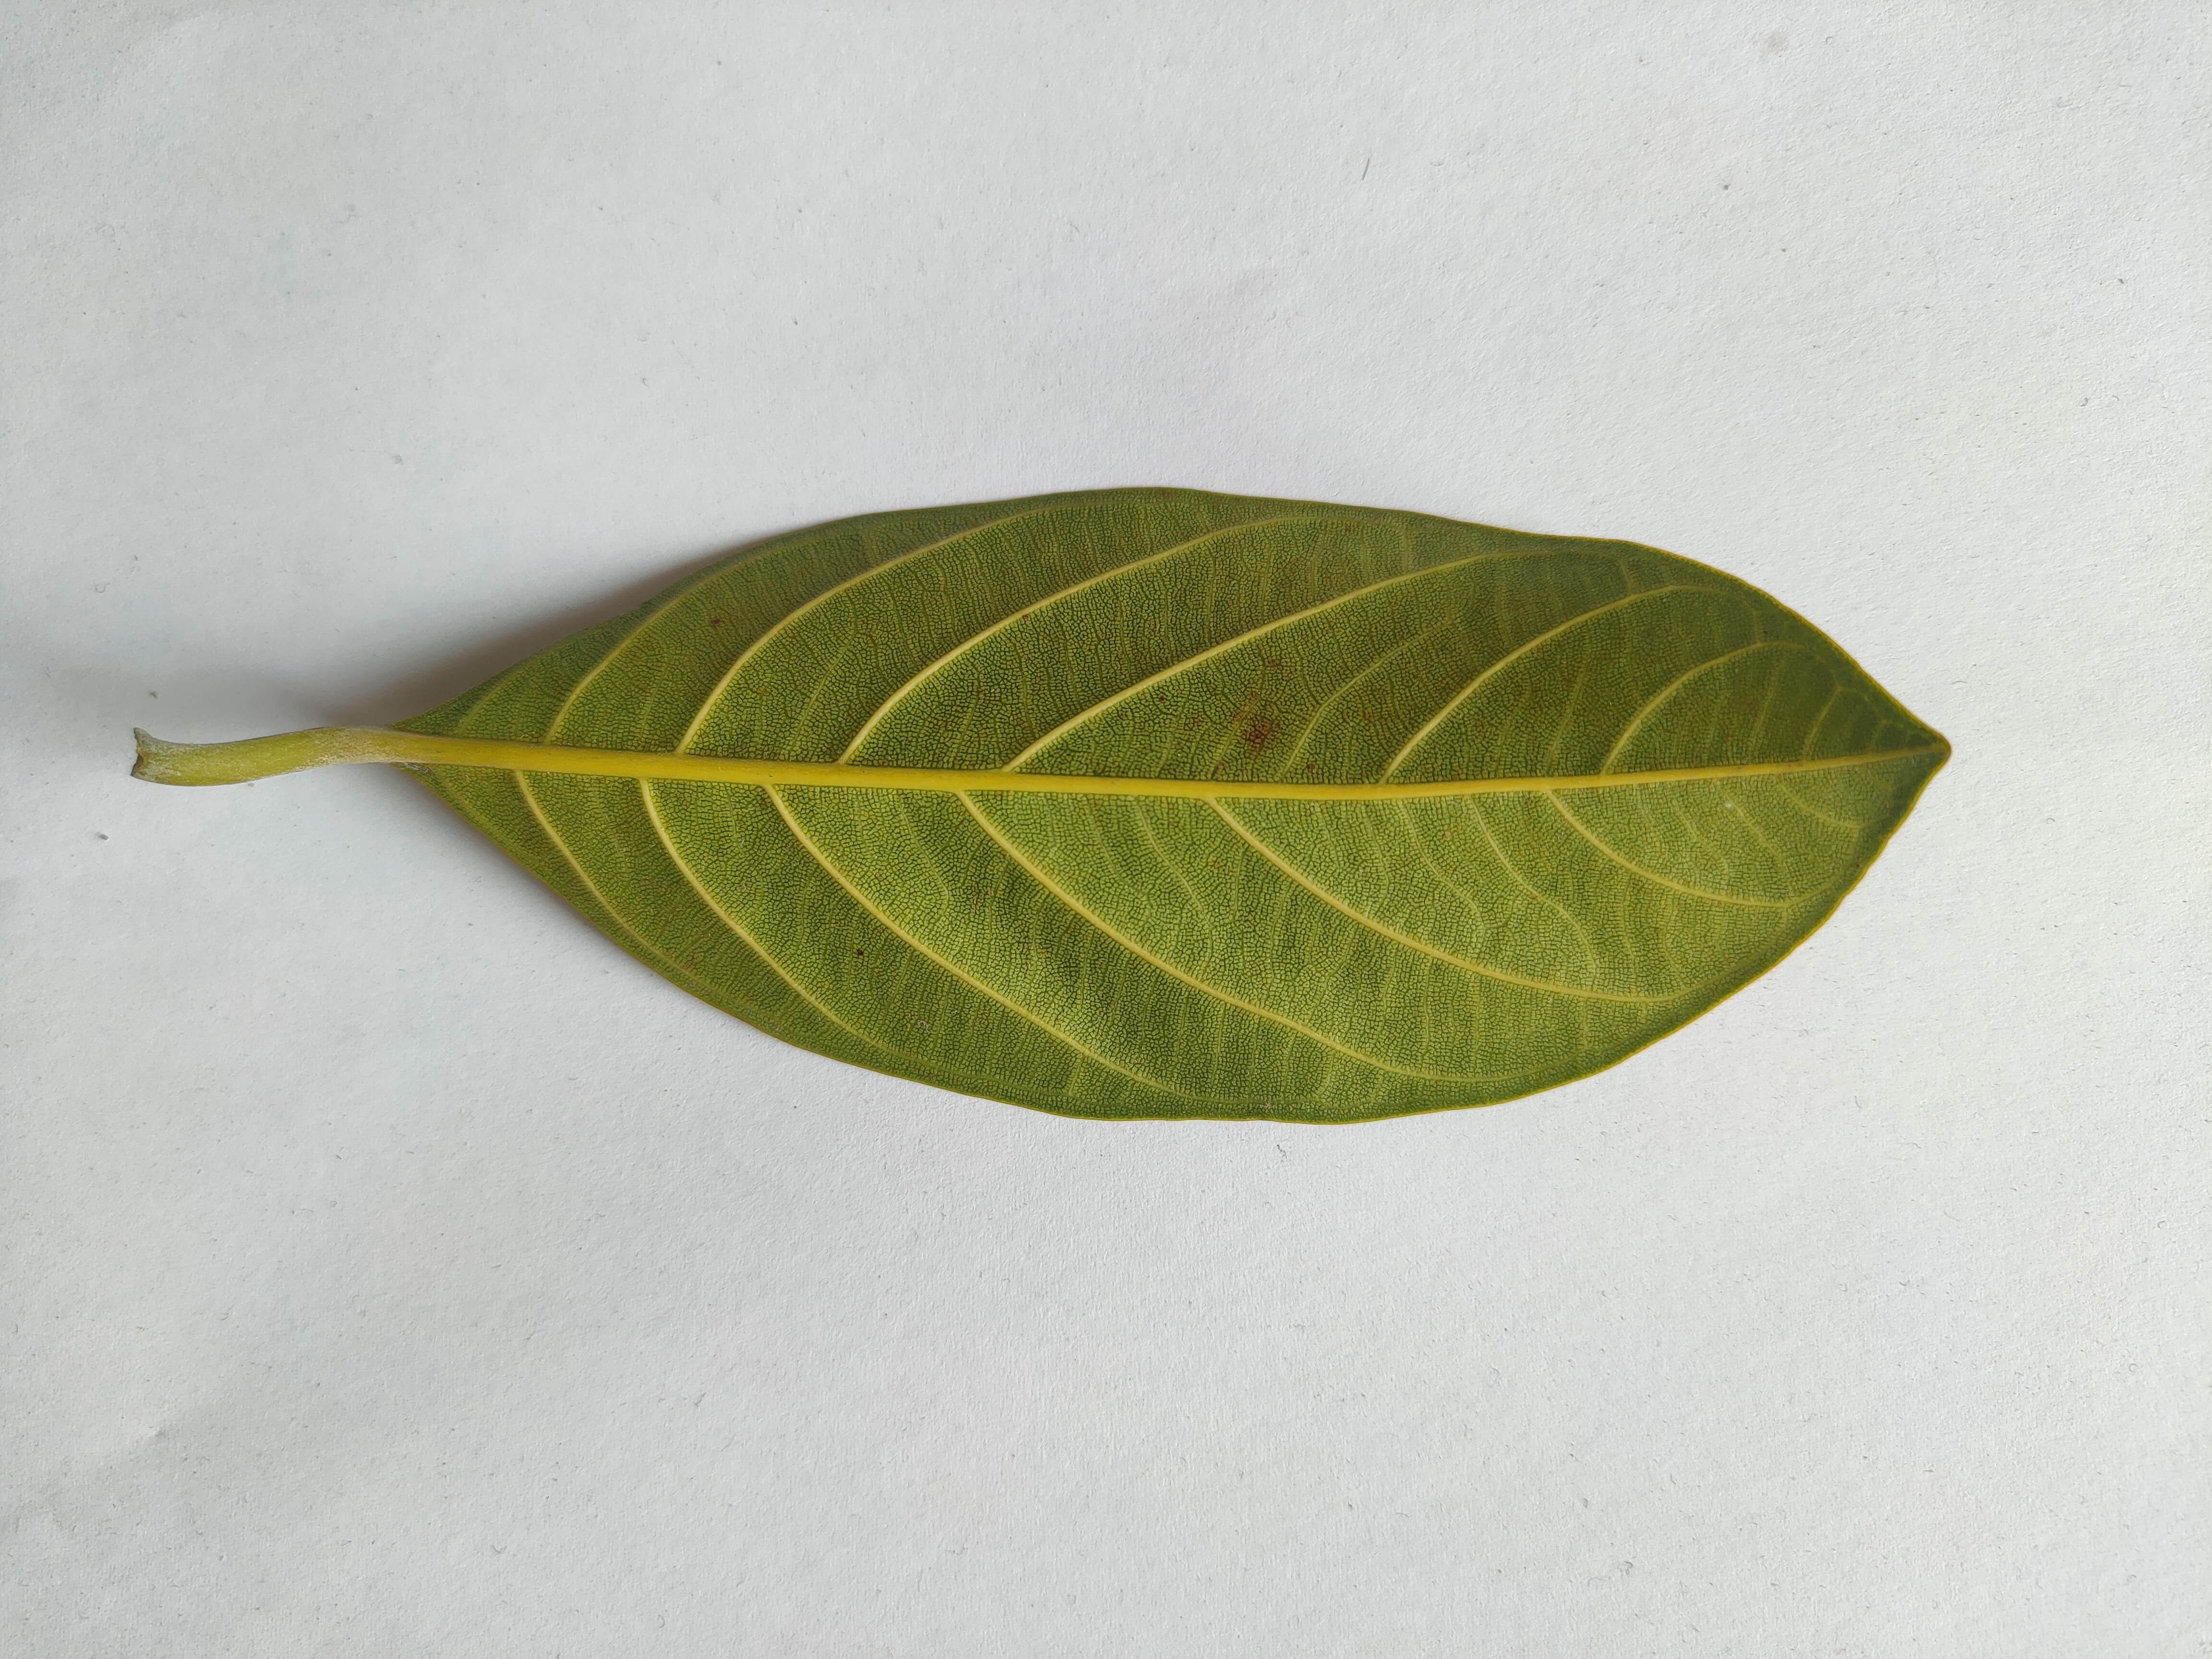
Leaf variety: Jackfruit